Monmouthshire

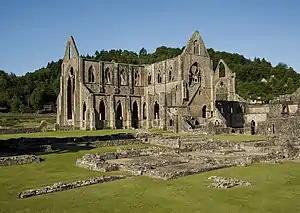
Tintern Abbey, the highlight of the Wye Tour

The current unitary authority of Monmouthshire was created on 1 April 1996 as a successor to the district of Monmouth along with the Llanelly community from Blaenau Gwent, both of which were districts of Gwent. It is a principal area of Wales. Monmouthshire is styled as a county, and includes: the former boroughs of Abergavenny and Monmouth; the former urban districts of Chepstow and Usk; the former rural districts of Abergavenny, Chepstow and Monmouth; the former rural district of Pontypool, except the community of Llanfrechfa Lower; and the parish of Llanelly from the former Crickhowell Rural District in Brecknockshire.